Hoogheemraadschap van Rijnland

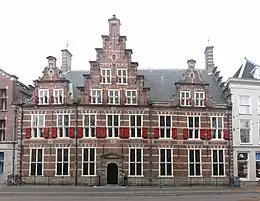

The Hoogheemraadschap van Rijnland is the oldest water authority in the Netherlands, having received commission to coordinate protection of the land from flooding in 1248 from Count William II of Holland and Zeeland. The council conducts surface water management activities in the area known as Rijnland in the province of South Holland. The Netherlands has 21 Waterboards or "Waterschappen" acting independently from administrative governing bodies to manage Dutch water control activities along with the fine-mazed polder systems.